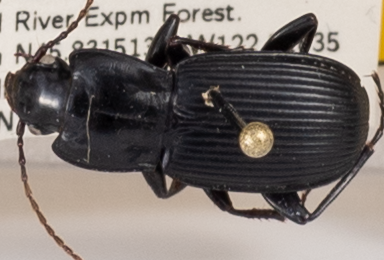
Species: Pterostichus herculaneus
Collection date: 2018-07-31
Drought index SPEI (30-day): -1.444
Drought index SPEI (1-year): -0.39
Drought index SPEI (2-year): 0.54